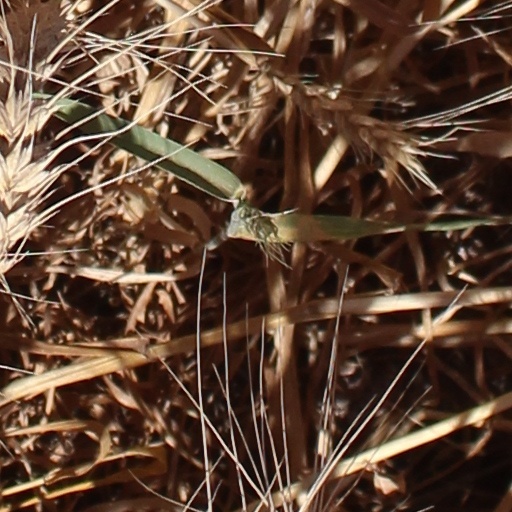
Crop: wheat